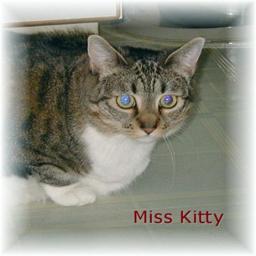
Animal: cats